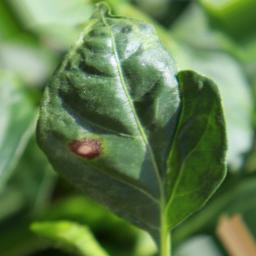
Label: cercospora